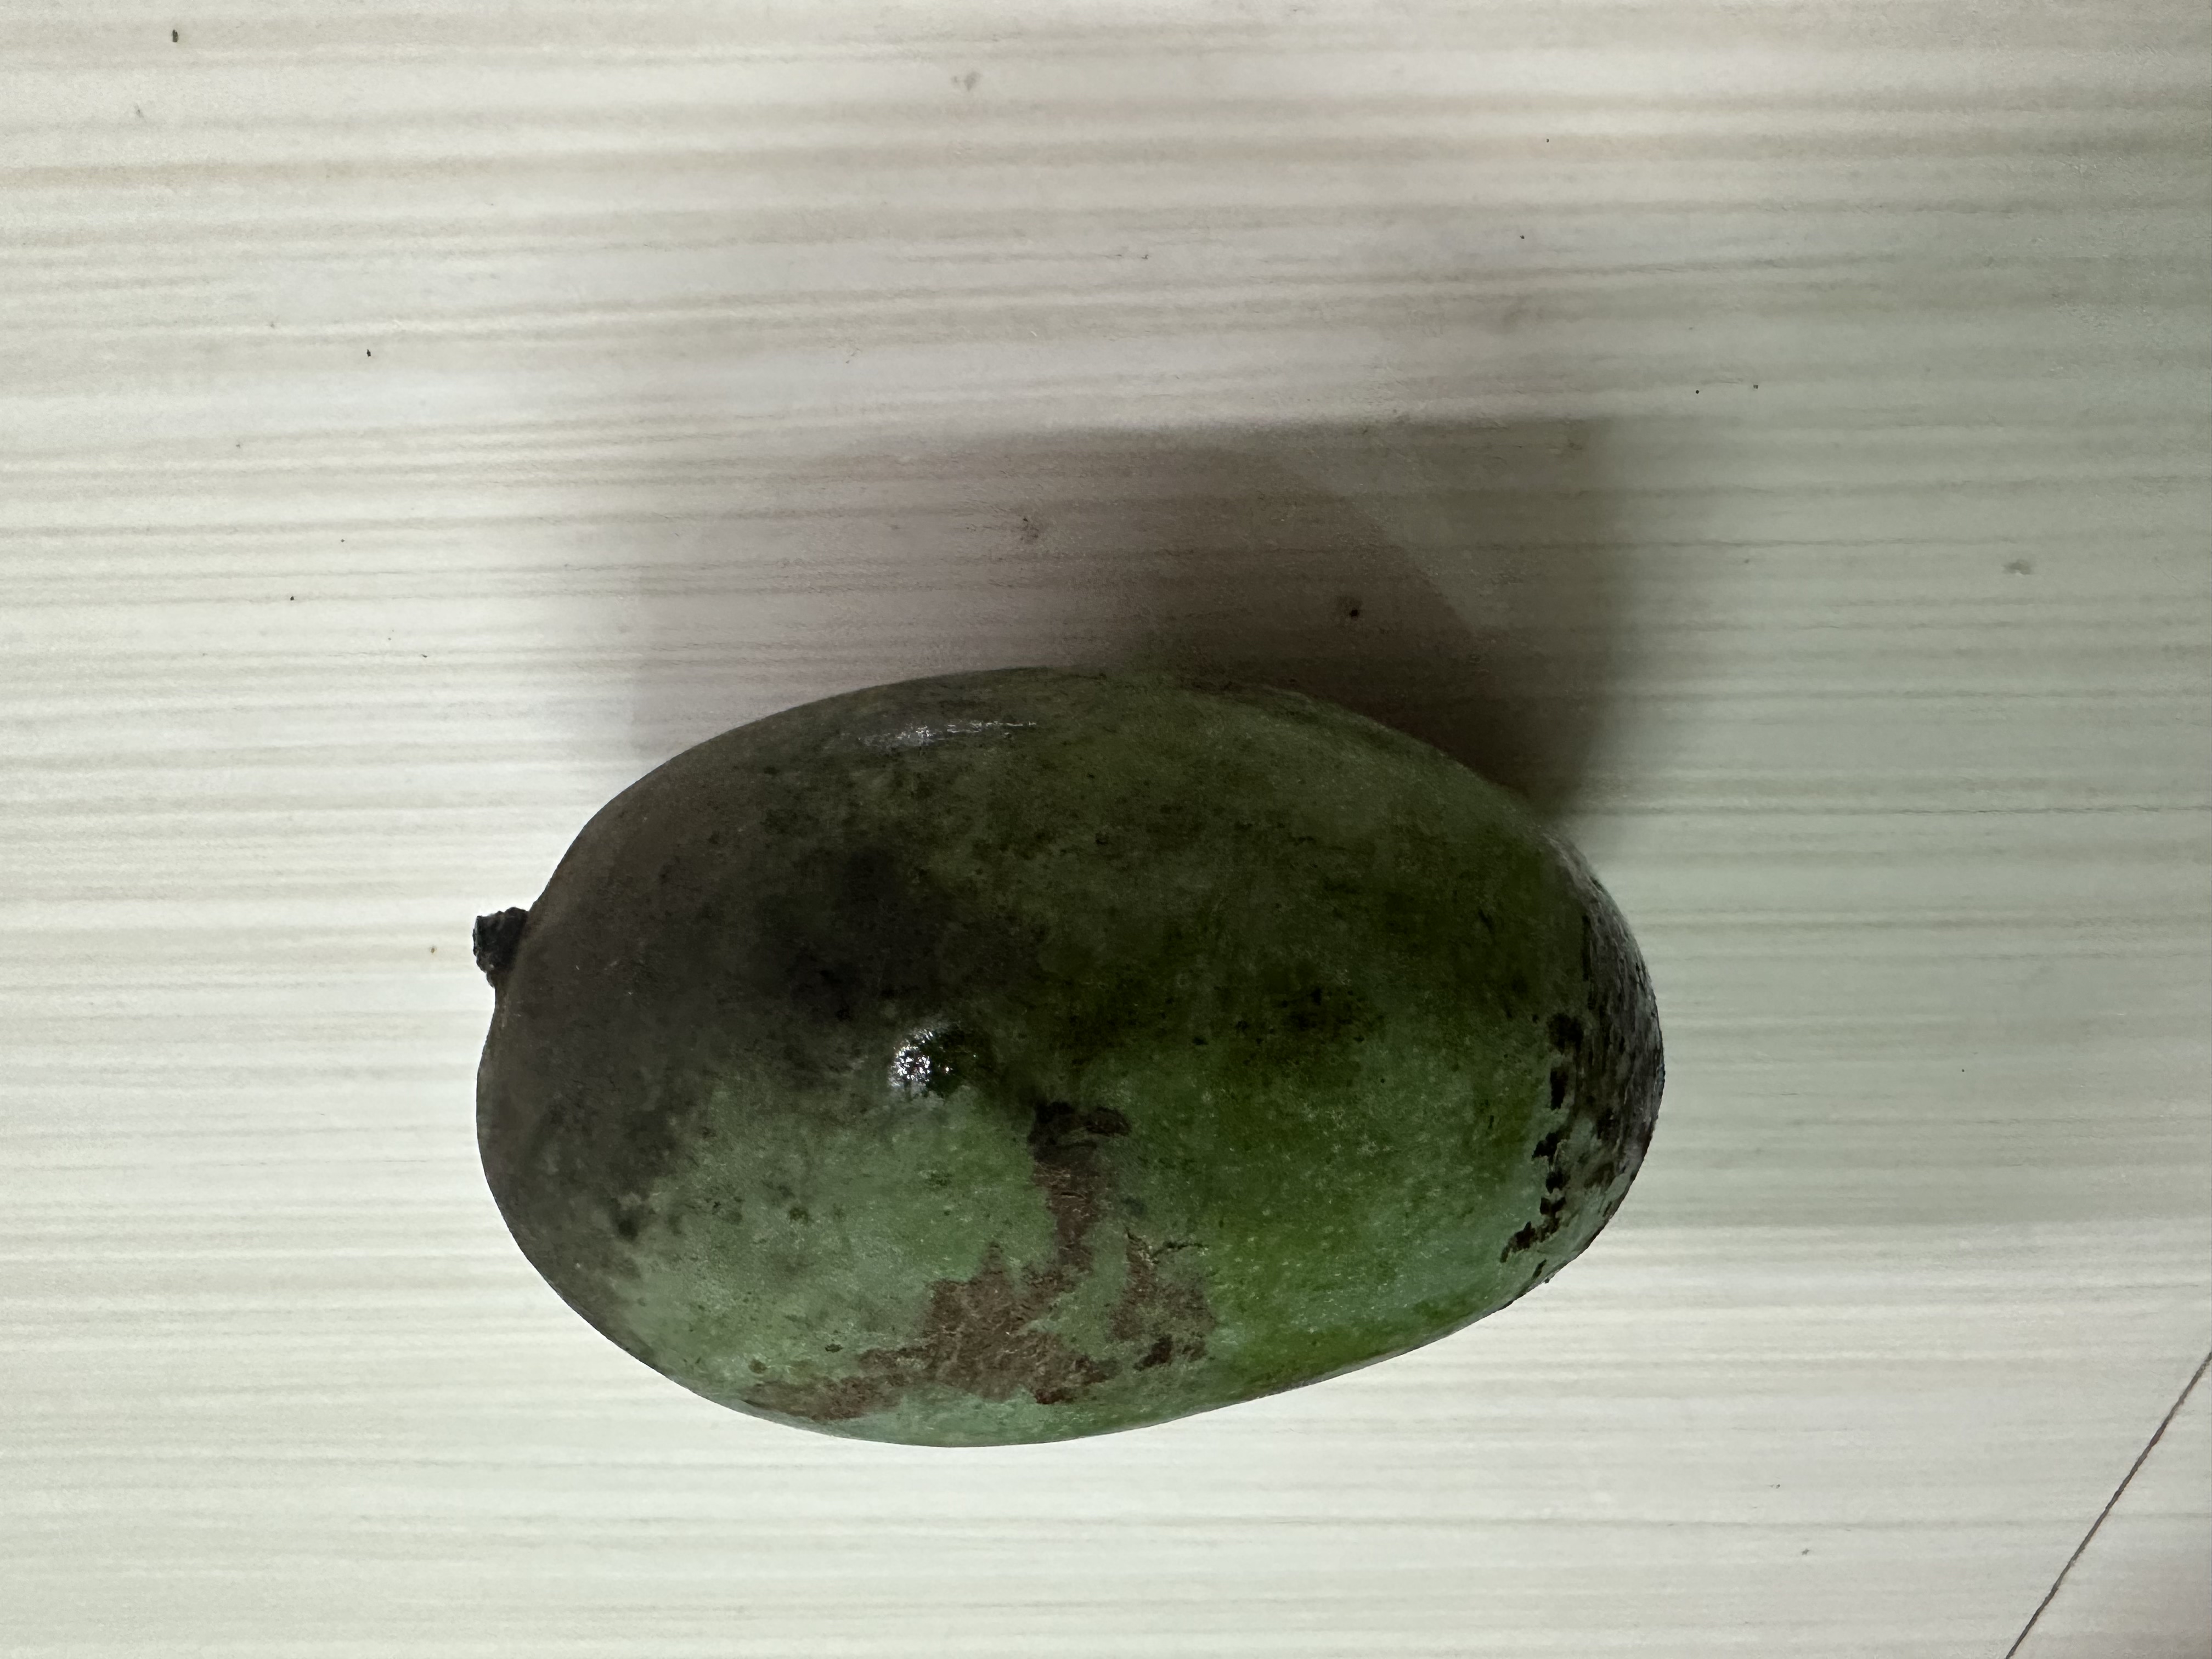
Mango variety: Amrapali